Lena Luthor

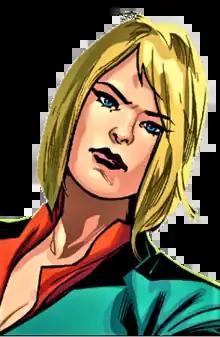
Lena Luthor in "Superwoman" #3 (October 2016). Art by Ray McCarthy.

Lena Luthor is the name of two fictional comic book characters in DC Comics. The first one, introduced in 1961, is the sister of Superman's nemesis Lex Luthor, while the second one, introduced in 2000, is Lex Luthor's daughter who is named after her aunt.